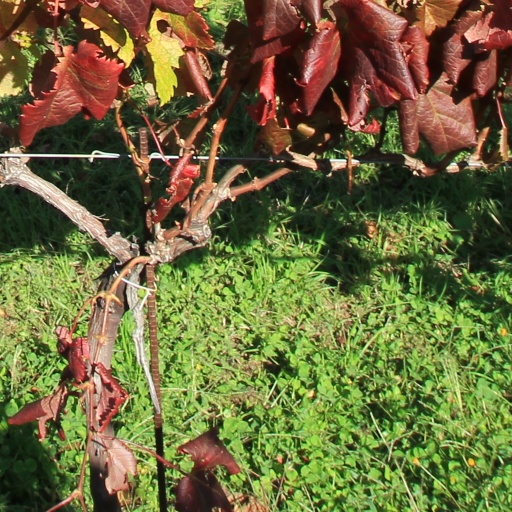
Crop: grape